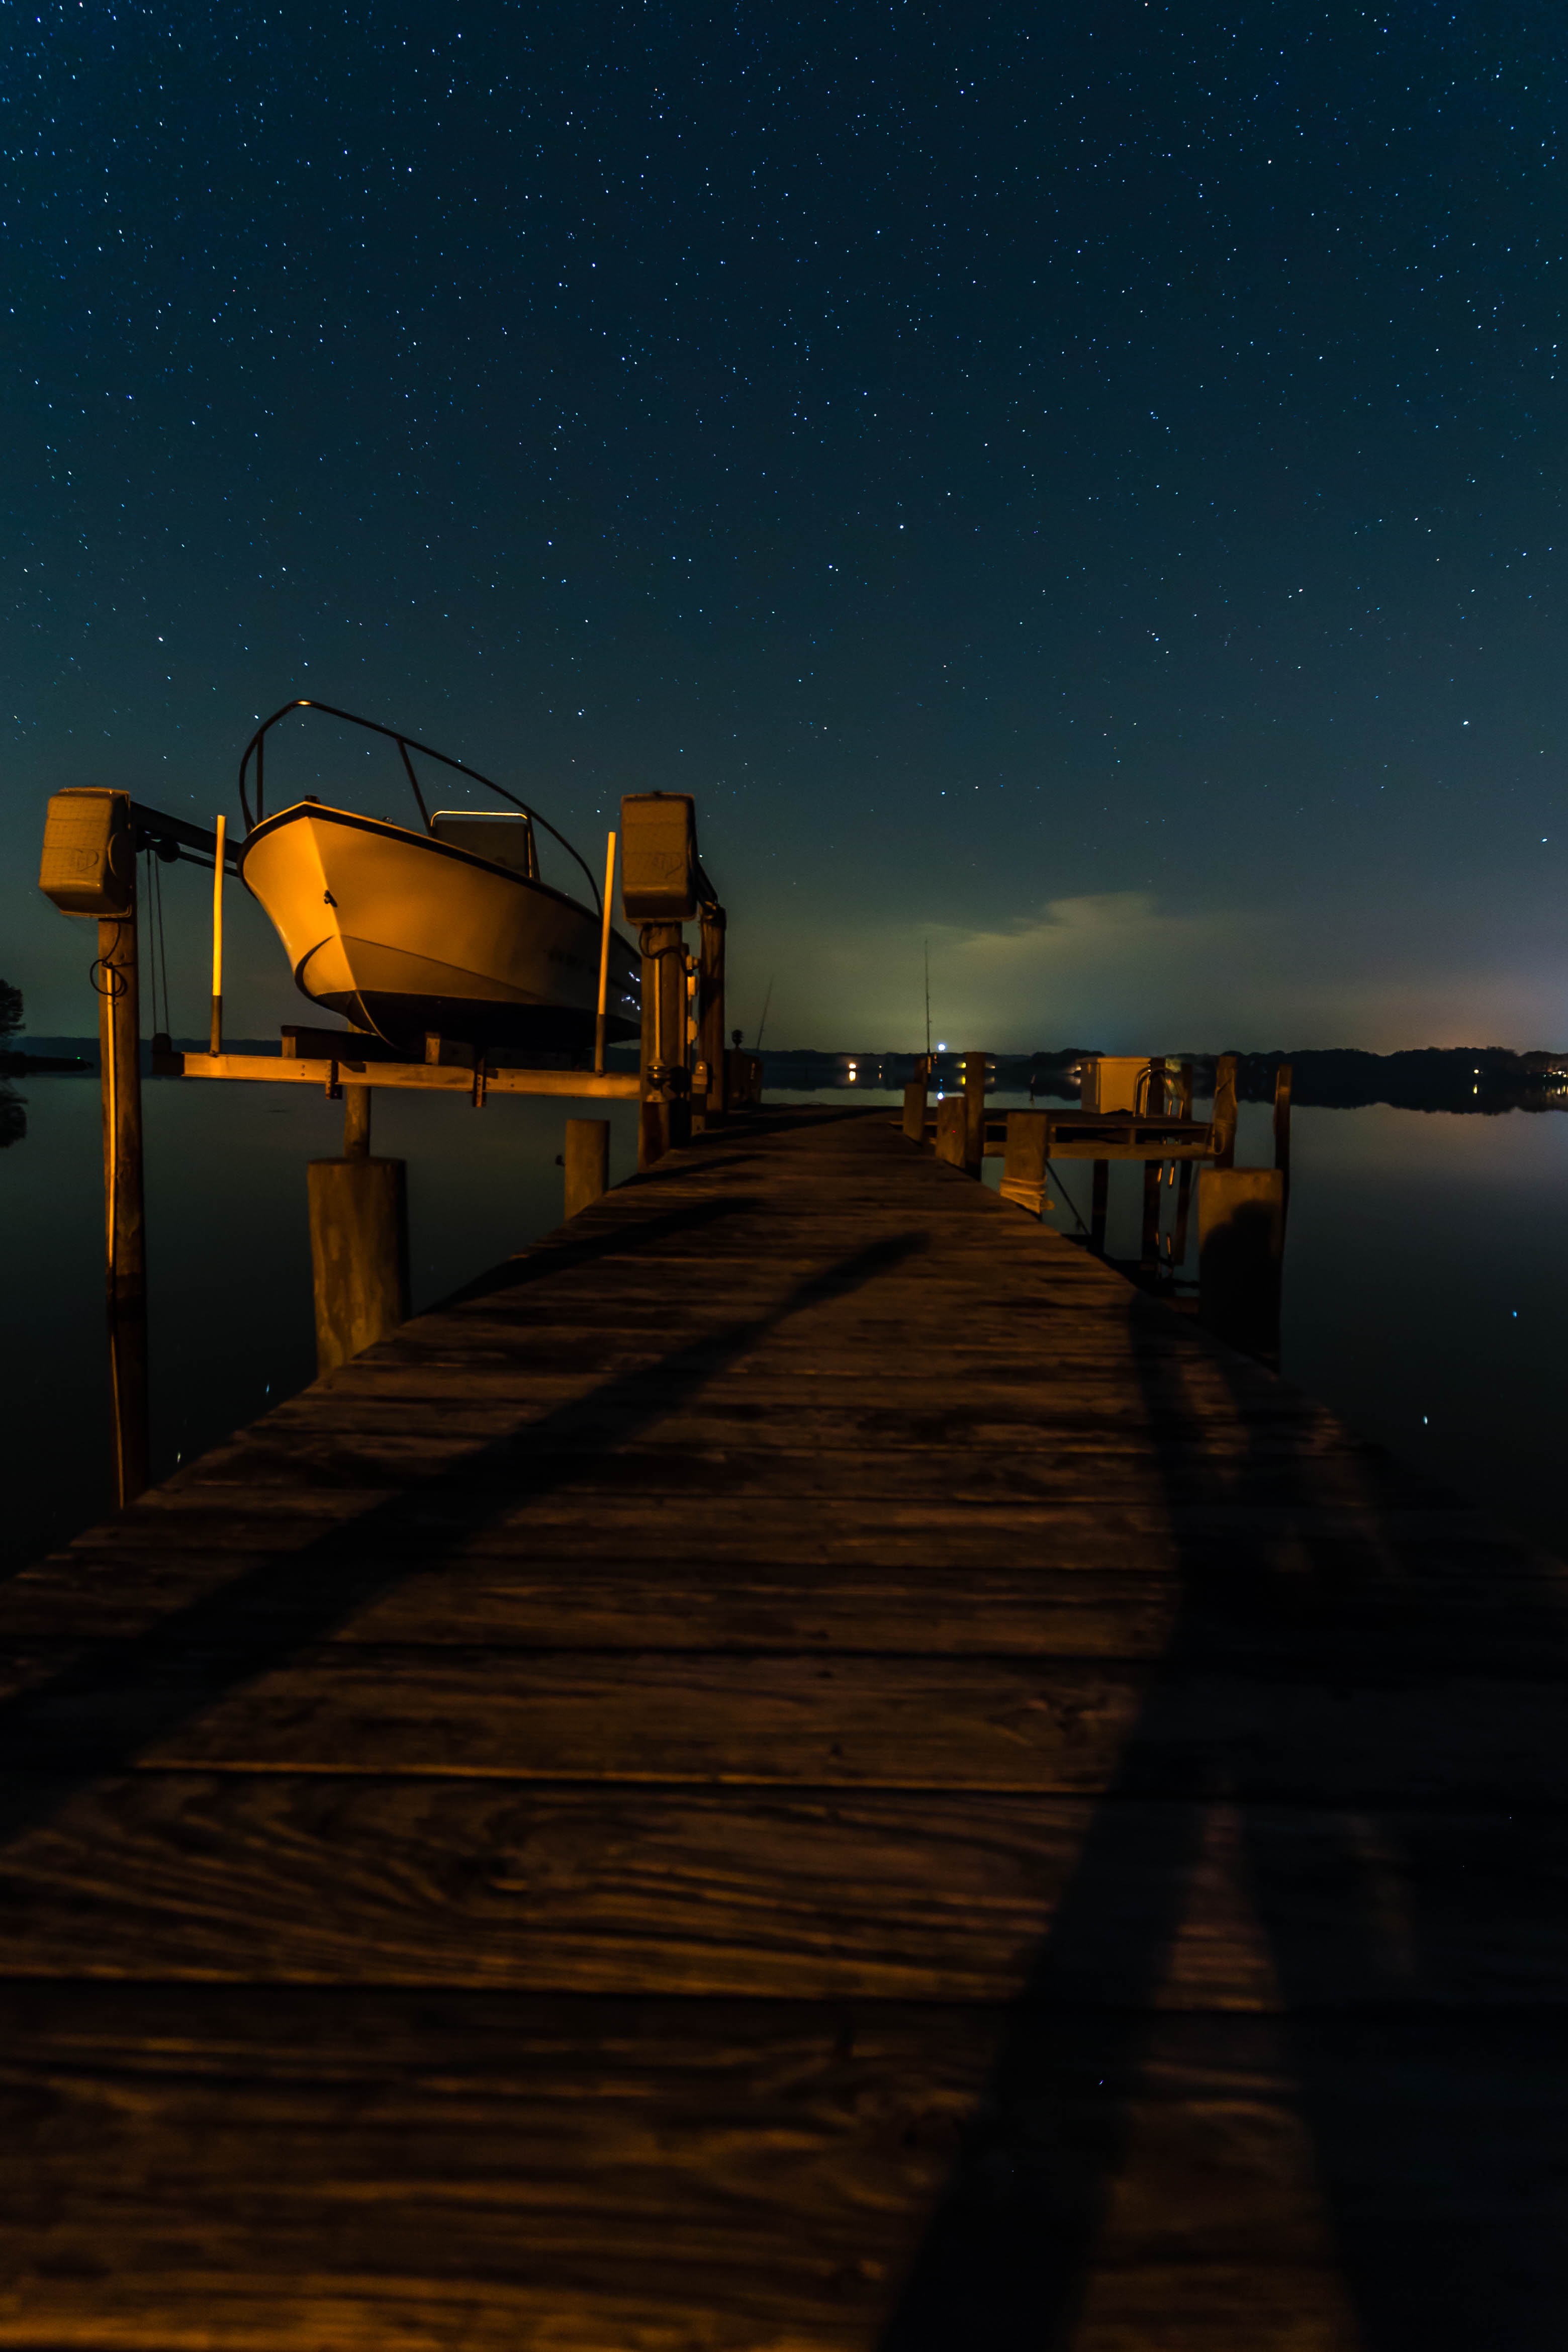
horizon, light, sky, sunrise, sunset, night, sunlight, morning, star, dawn, atmosphere, dusk, evening, reflection, darkness, lighting, moonlight, screenshot, astronomical object